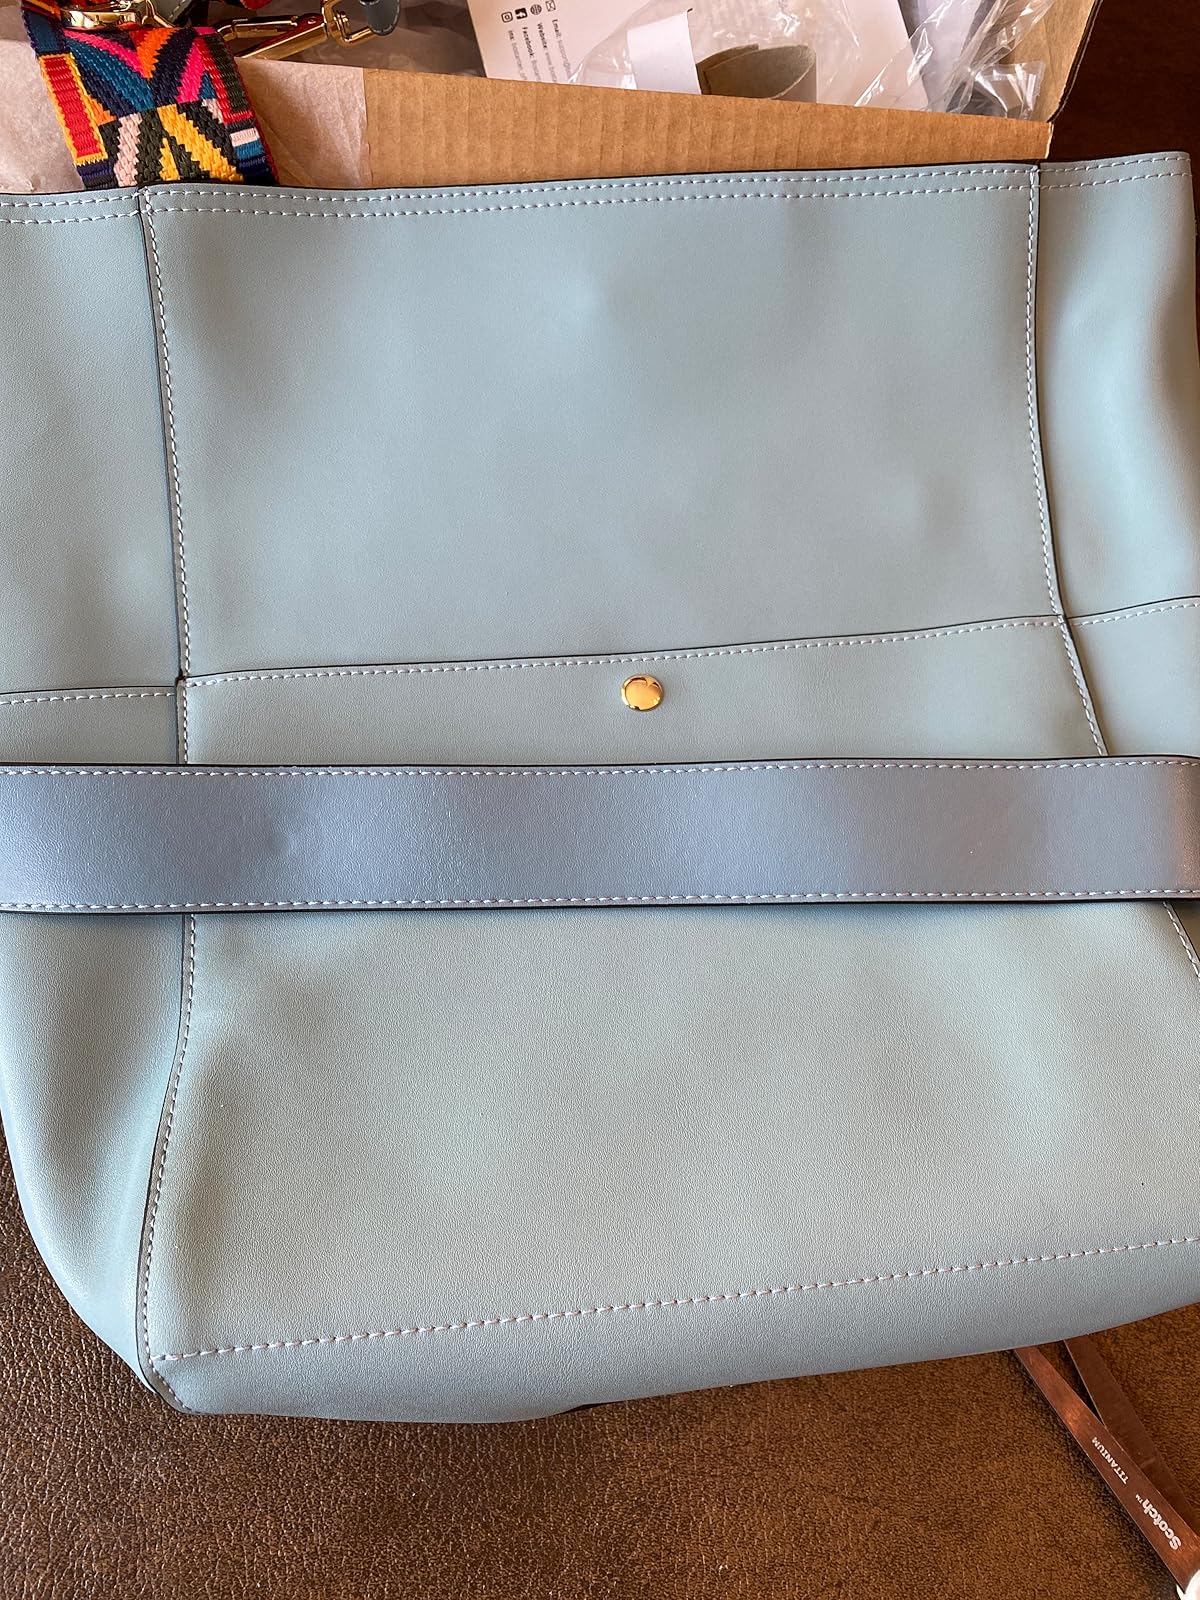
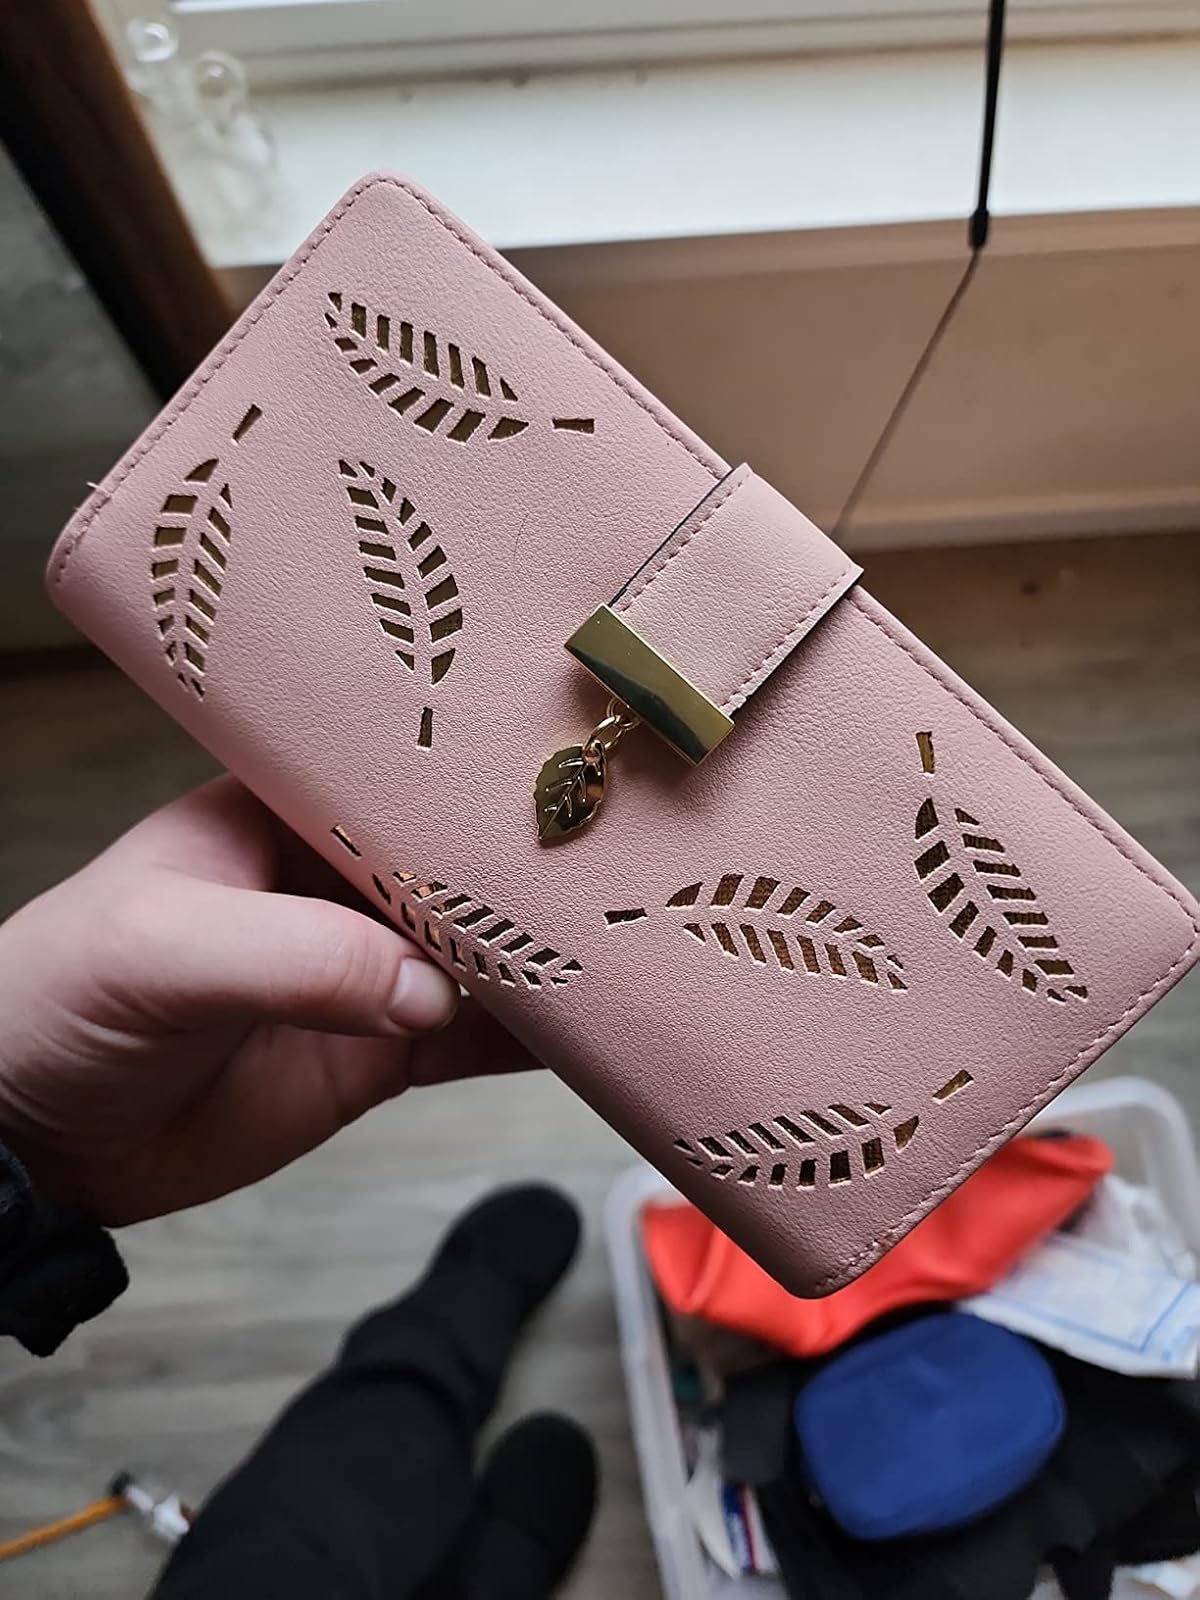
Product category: accessories_handbag
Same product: no